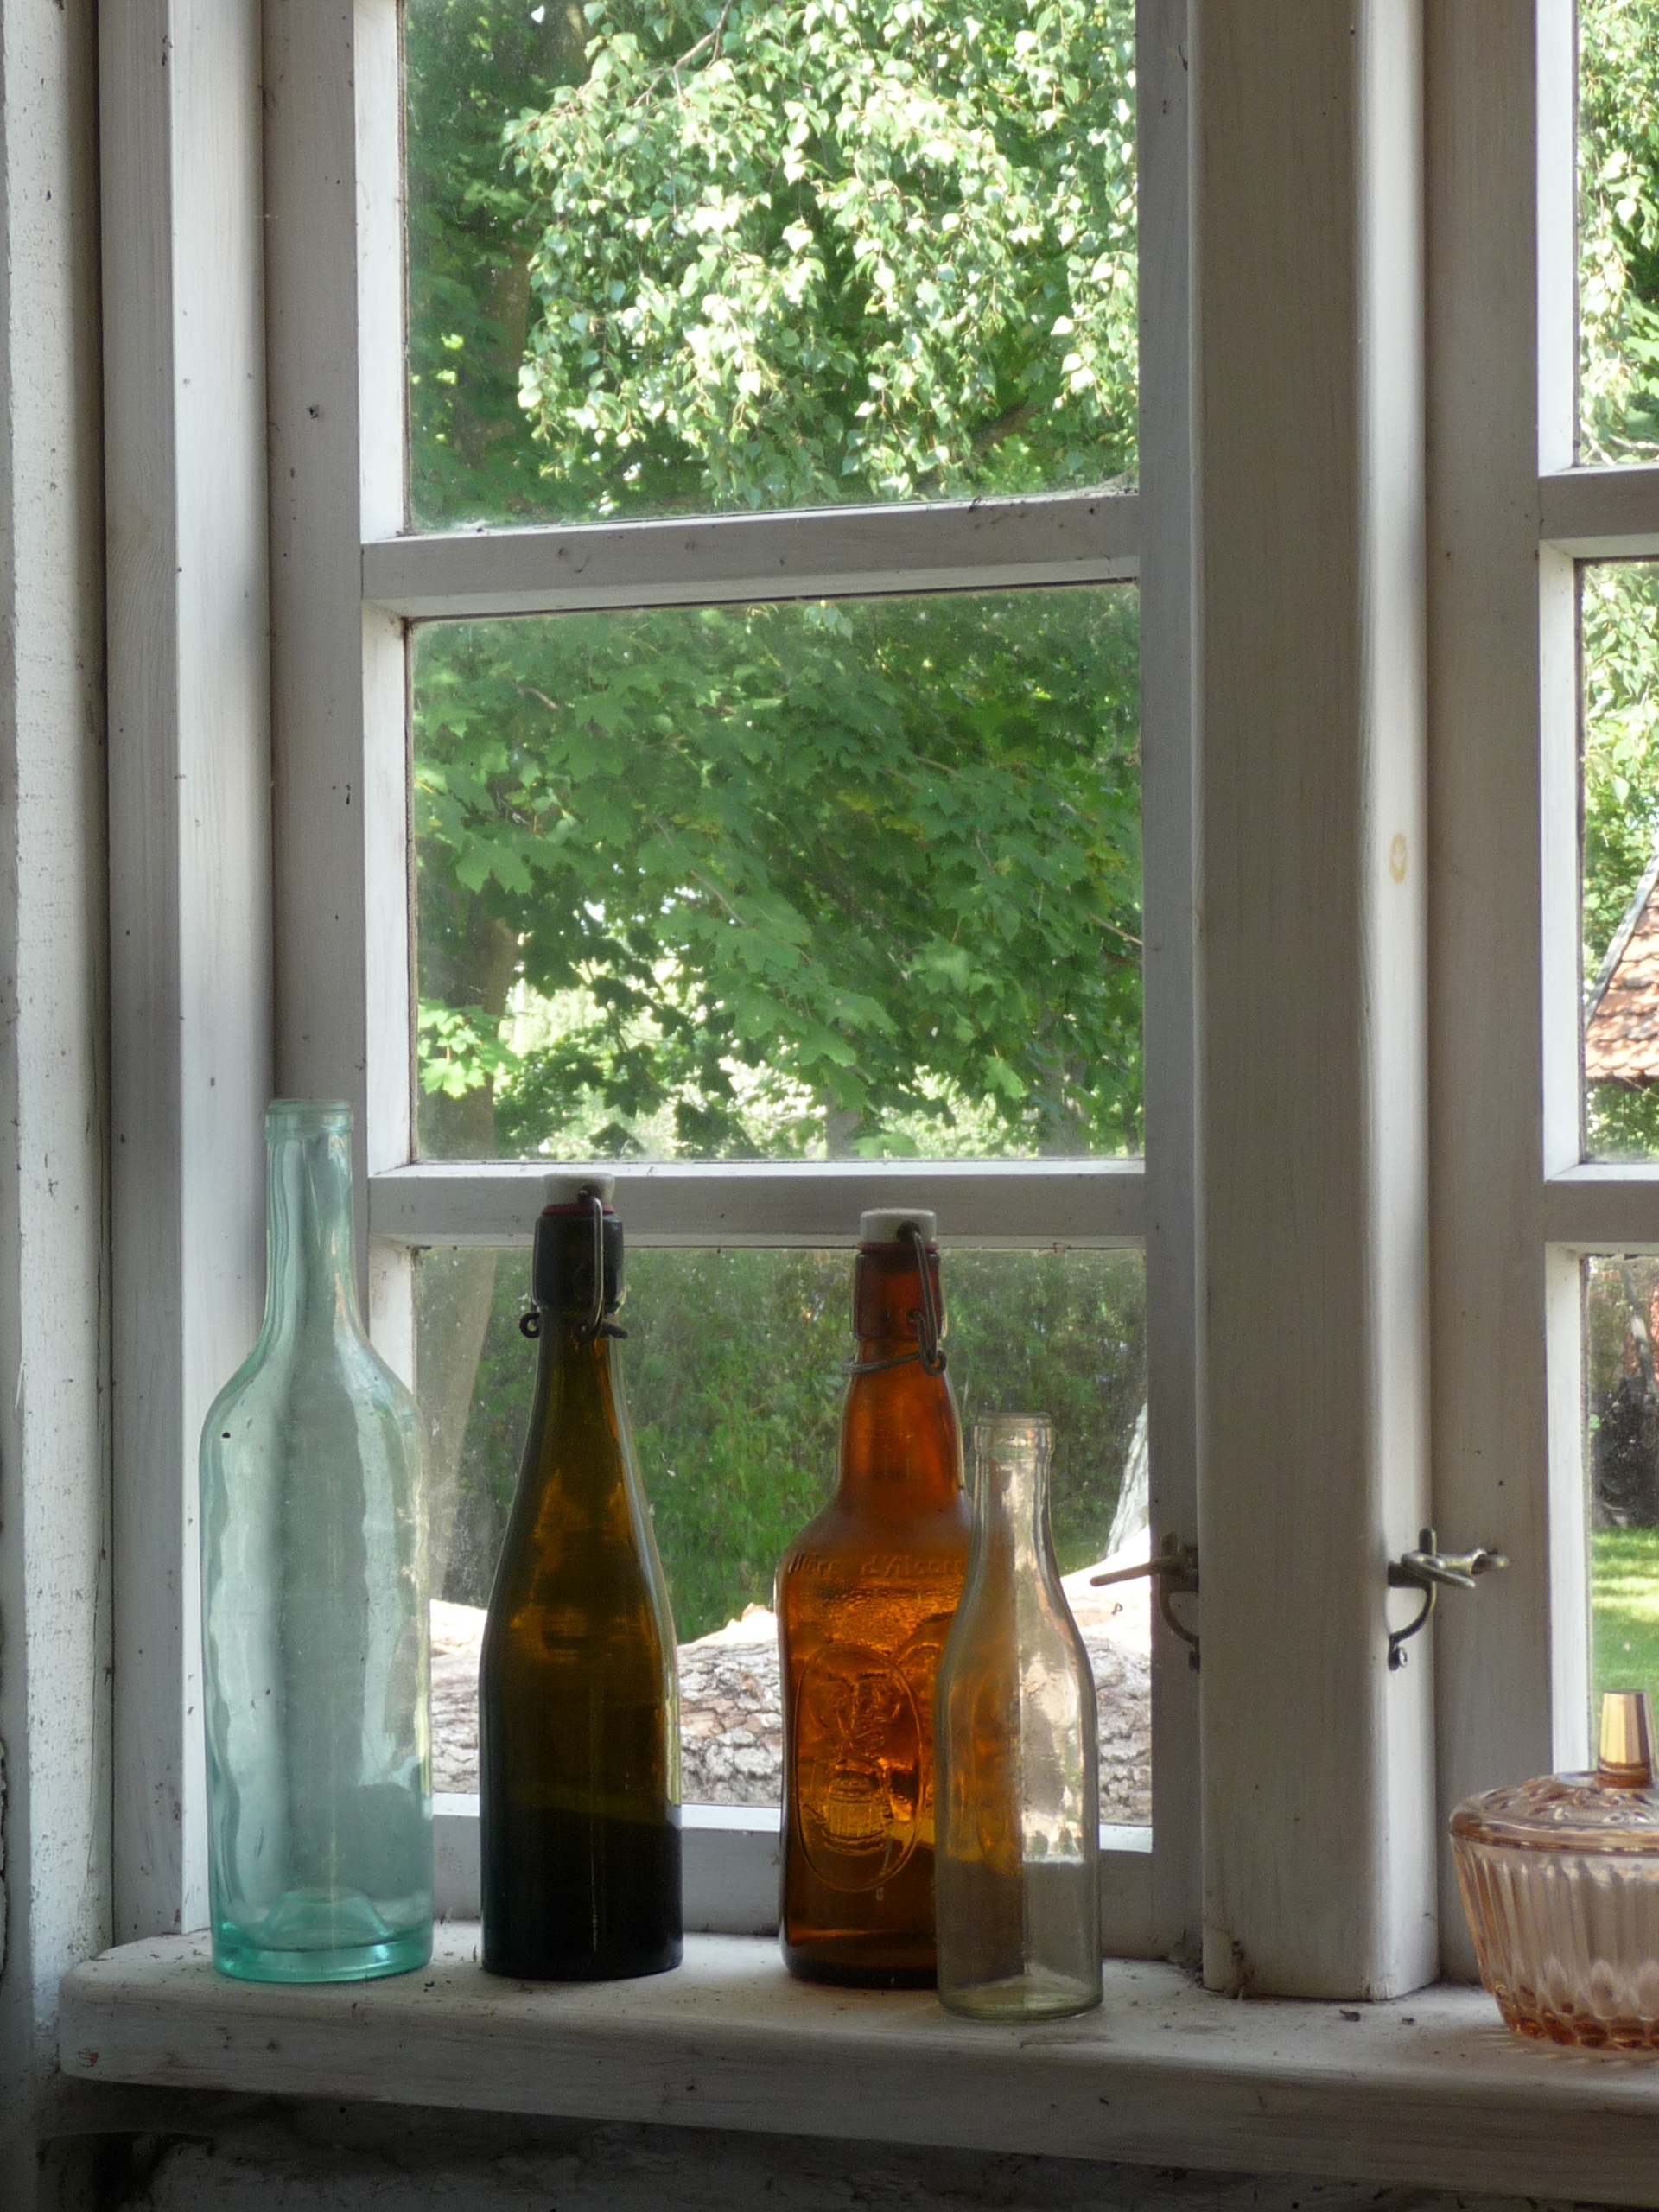
wood, white, antique, house, window, glass, old, home, porch, cottage, window sill, door, still life, interior design, bottles, window covering